Willy Susilo

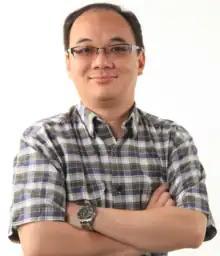
Susilo in 2017

Willy Susilo is an Australian cybersecurity scientist and cryptographer. He is a Distinguished Professor at the School of Computing and Information Technology, Faculty of Engineering and Information Sciences University of Wollongong, Australia.